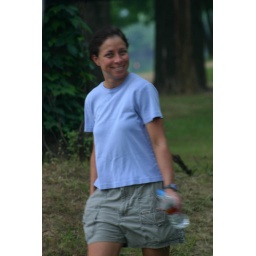
June 1st LR Sprint TRI with the swim in the ski lake and the bike and run on the NLR River trail